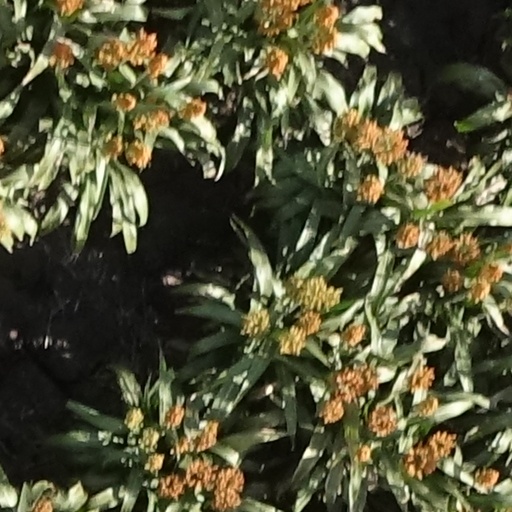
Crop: sorghum